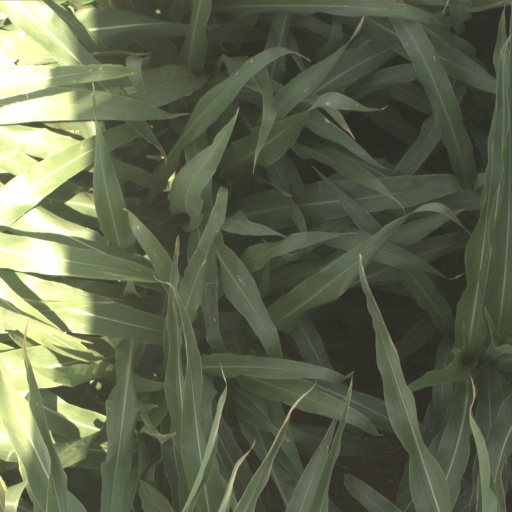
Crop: sorghum